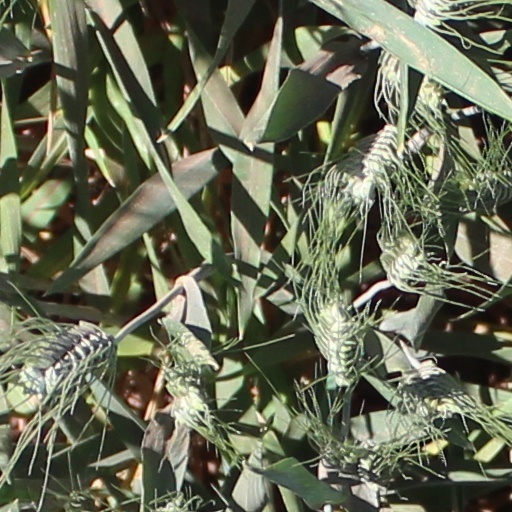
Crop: wheat